Sigalens

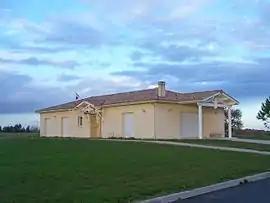
The town hall in Sigalens

Sigalens is a commune in the Gironde department in Nouvelle-Aquitaine in southwestern France. As of 2019 it has a population of 362.